Chalcidian pottery

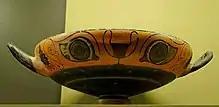
Eye-cup by the Group of the Phineus Cup, Paris: Louvre.

The most important among the recognised artists of the older generation is the Inscription Painter, among the later ones the Phineus Painter. The Inscription Painter had probably invented the style, whereas the Phineus Painter ran one of the most productive workshops, responsible for at least 170 of the known pieces. He may also have been the last representative of the style. The images are usually decorative, rather than narrative, in character. Horsemen, animal friezes, heraldic images or groups of humans occur. A large lotus-palmette cross is also often included. Mythological imagery is rare, but of outstanding quality when it occurs. Only 30 vases with mythological motifs are known. They depict the deeds of Herakles, scenes from the Trojan War, or the voyage of the Argo. Depictions of gods are rare, limited to two images of the return of Hephaistos to Mount Olympus. More common are nymphs, silenus or running gorgons. The figures appear elastic and lively. The most common ornaments are chains of buds and rosettes.